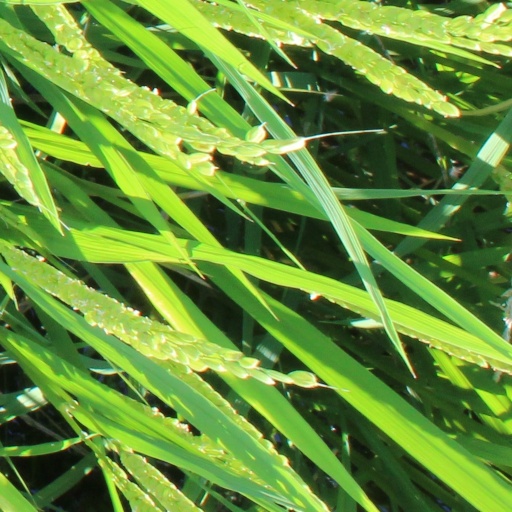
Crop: rice